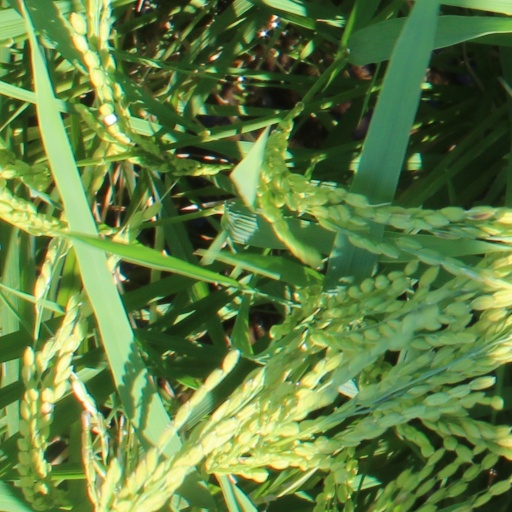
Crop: rice